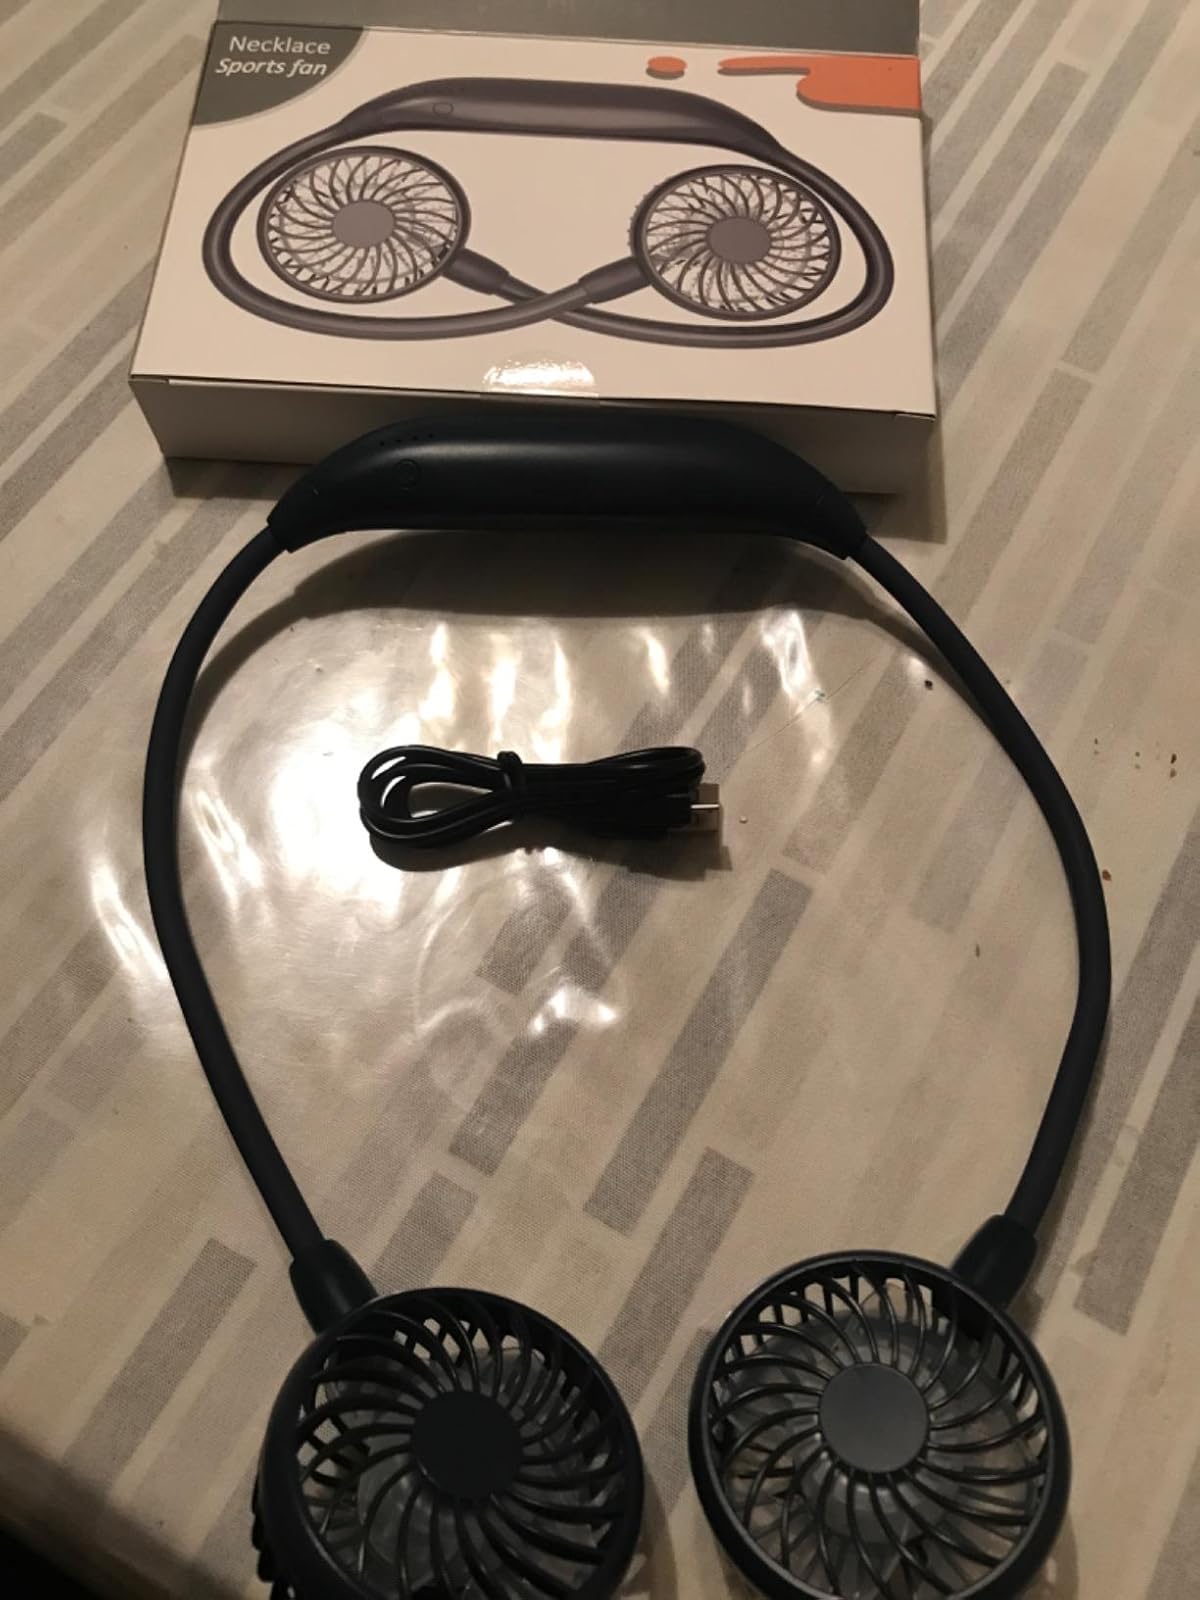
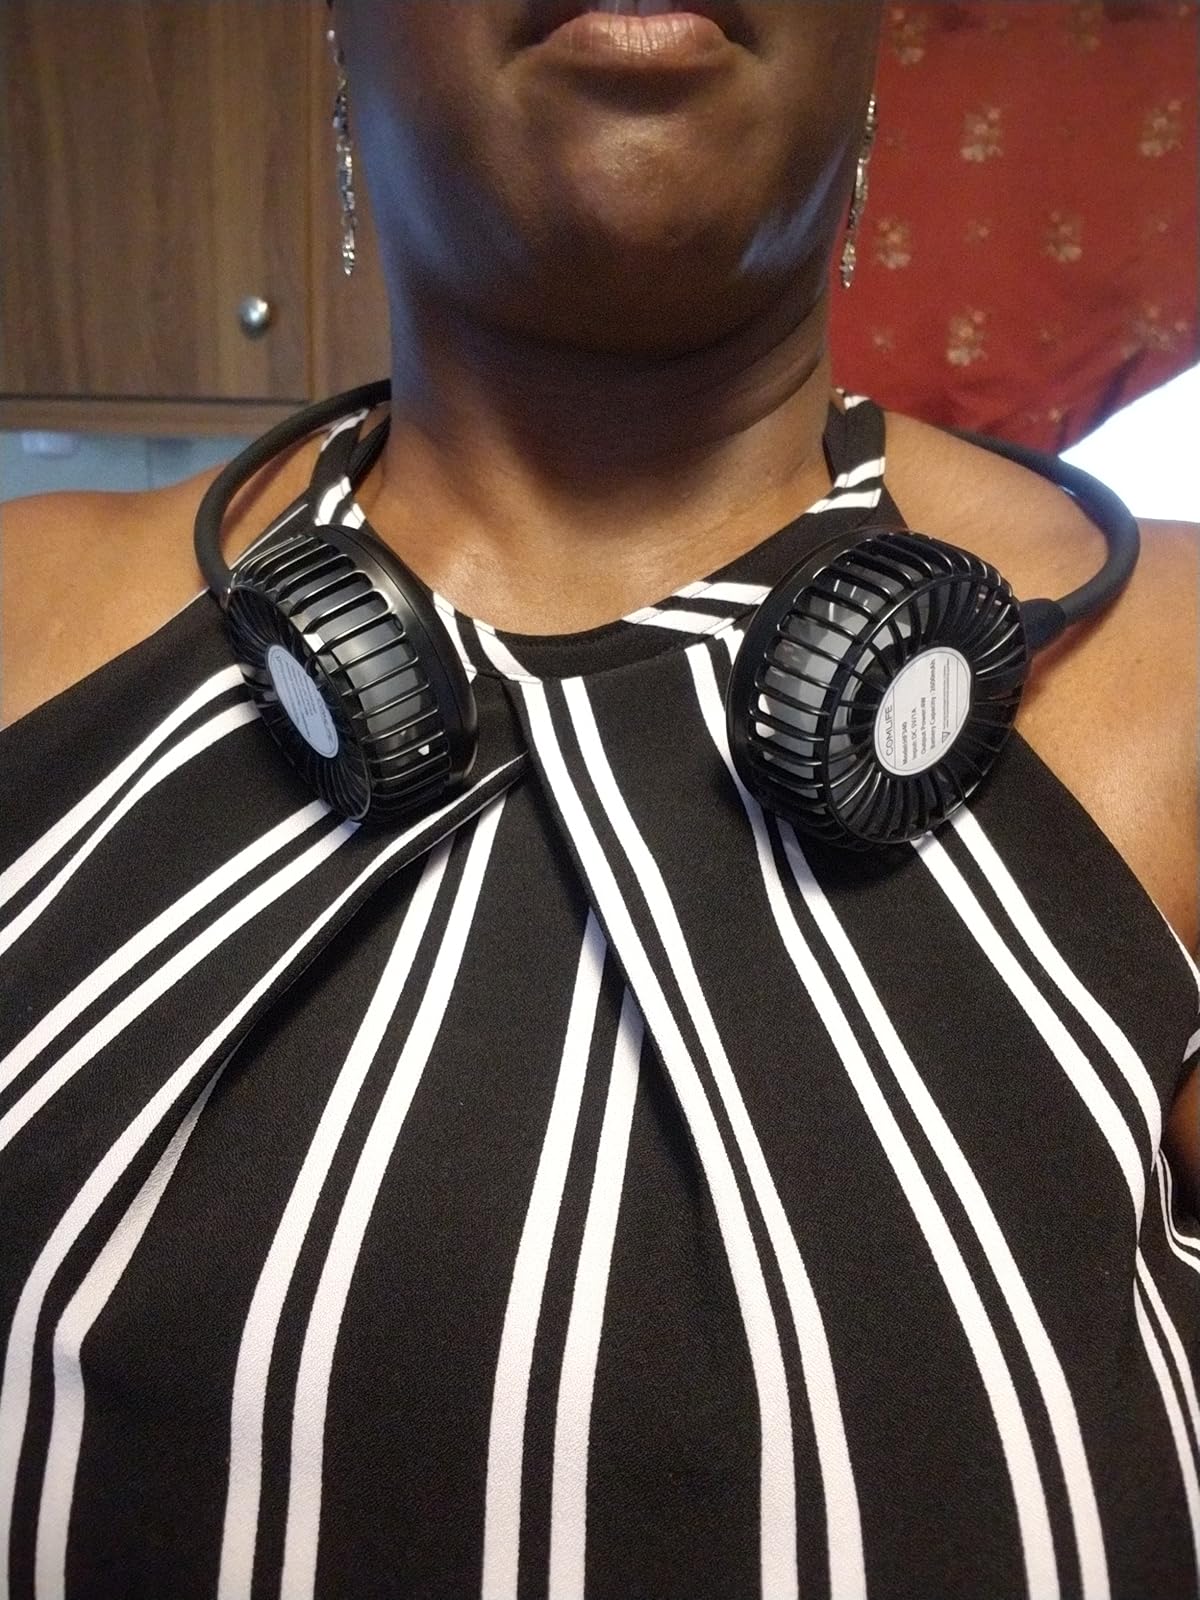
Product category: fan
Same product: no